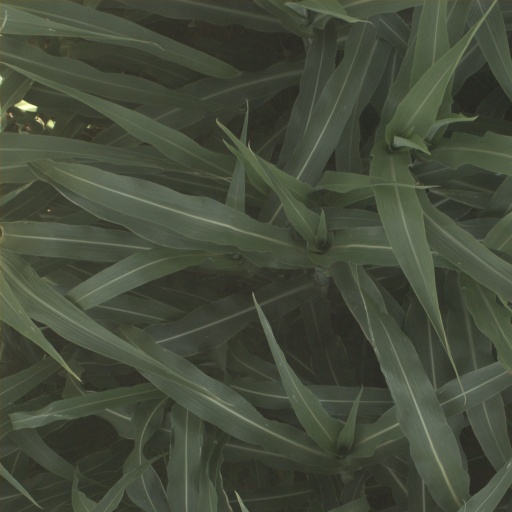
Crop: sorghum